Emery Homestead

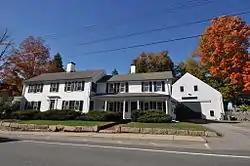

The Emery Homestead is a historic house at 1 and 3 Lebanon Street in Sanford, Maine. Its early construction dating to 1830, the building traces an evolution of use and alteration by a single family over five generations of ownership. The house, a local landmark, was listed on the National Register of Historic Places in 1980.